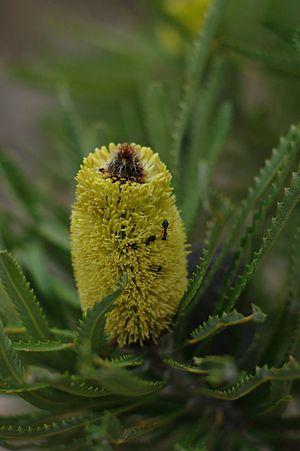
Le Banksia côtier, ou Banksia chandelier, est une espèce de plantes arbustives de la famille des Proteaceae. Il peut se présenter sous la forme d'un arbre, pouvant atteindre 10 m de haut, ou d'un arbuste buissonnant dans des zones plus sèches, et il ne dépasse alors pas 0,4 à 2 m de haut. Il a de longues feuilles étroites dentelées et des inflorescences jaune vif, qui sont bien visibles au-dessus du feuillage au printemps et en été. Les fleurs tournent au gris et se fanent lorsque se développent les follicules lignifiés. On le trouve à travers le sud-ouest de l'Australie-Occidentale, du nord du parc national de Kalbarri au Cap Leeuwin au sud, ainsi que dans le parc national de Fitzgerald River.